Paul Wallot

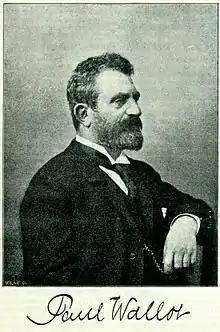
Paul Wallot, 1894

Johann Paul Wallot (26 June 1841 Oppenheim am Rhein – 10 August 1912 Bad Schwalbach) was a German architect of Huguenot descent, best known for designing the Reichstag building in Berlin, erected between 1884 and 1894. He also built the adjacent Palace of the President of the Reichstag, finished in 1904, and the former Saxon "Ständehaus" state diet building of 1906 at Brühl's Terrace in Dresden.